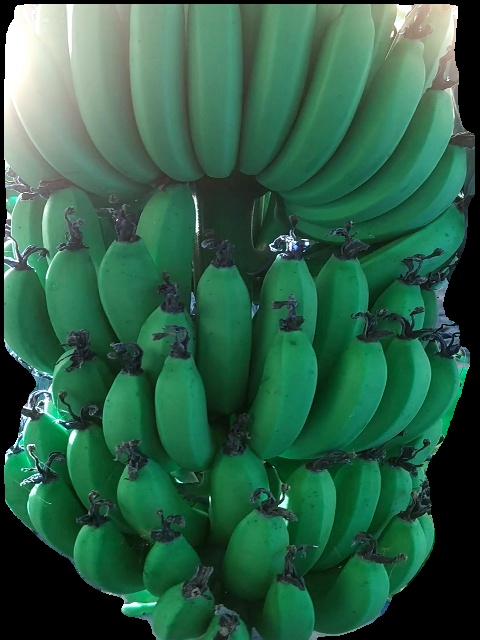
Variety: pachbale
Grade: grade1